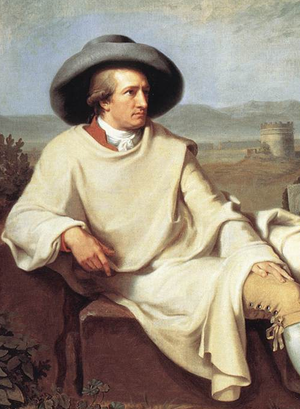
Marcel Brion est un romancier, essayiste, critique littéraire et historien de l'art français. Spécialiste de la Renaissance italienne et de l'Allemagne romantique, il est élu à l'Académie française en 1964.